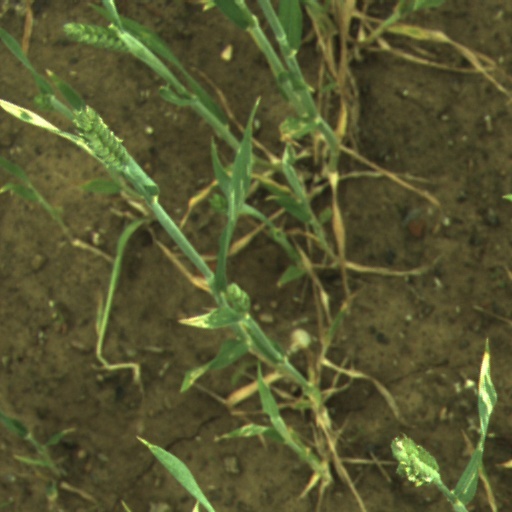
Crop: wheat